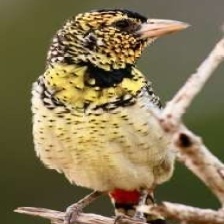
Species: D-ARNAUDS BARBET
Scientific name: TRACHYPHONUS DARNAUDII